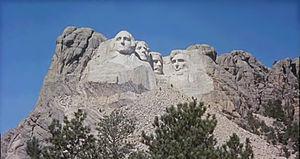
Sir Alfred Hitchcock [ˈælfɹɪd ˈhɪt͡ʃkɒk] est un réalisateur, scénariste et producteur de cinéma britannique né le 13 août 1899 à Leytonstone et mort le 29 avril 1980 à Bel Air.